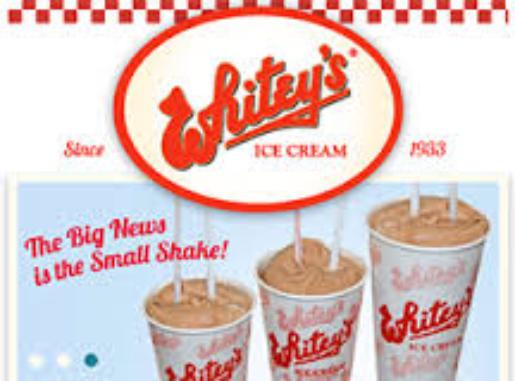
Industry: Food